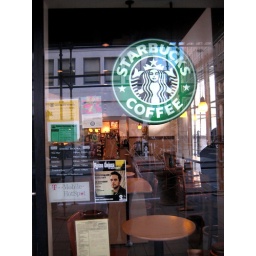
Posted in the window by front door